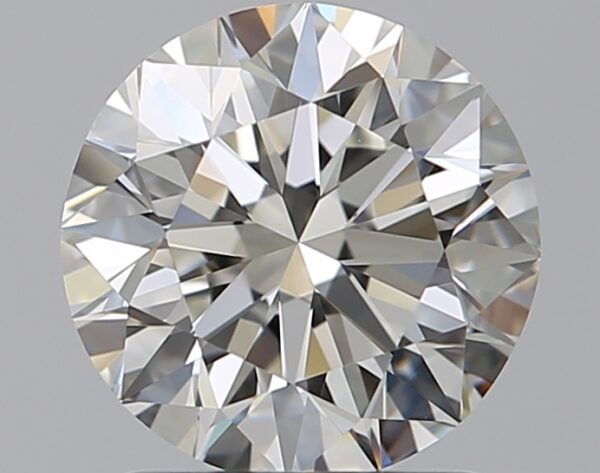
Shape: round
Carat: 1.5
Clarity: VVS2
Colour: I
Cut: EX
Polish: EX
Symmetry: EX
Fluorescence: N
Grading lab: GIA
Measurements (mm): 7.26 x 7.31 x 4.56